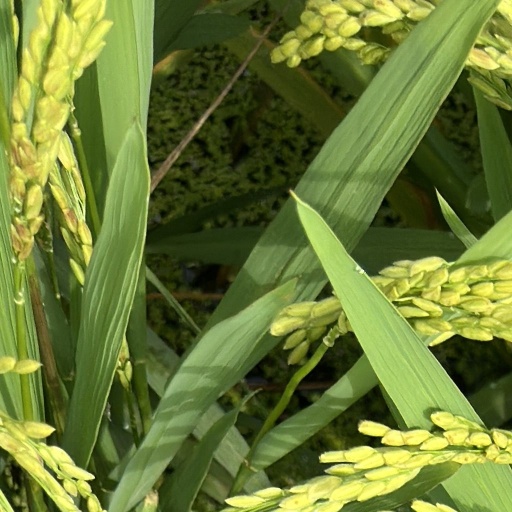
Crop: rice